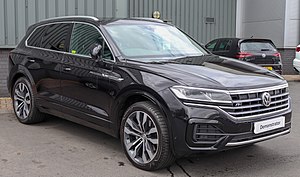
Volkswagen Touareg
Volkswagen Touareg
Volkswagen Touareg er en SUV-model fra Volkswagen, som kom på markedet i 2002.